Foreign relations of Ghana

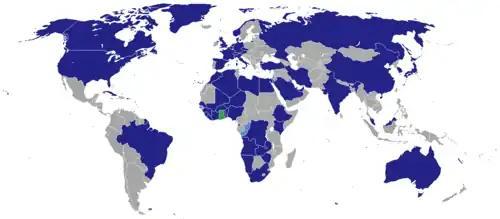
Diplomatic missions of Ghana

The broad objectives of Ghana's foreign policy thus include maintaining friendly relations and cooperation with all countries that desire such cooperation, irrespective of ideological considerations, on the basis of mutual respect and non-interference in each other's internal affairs. Africa and its liberation and unity are naturally the cornerstones of Ghana's foreign policy. As a founding member of the Organisation of African Unity (OAU), NDC policy is to adhere faithfully to the OAU Charter.